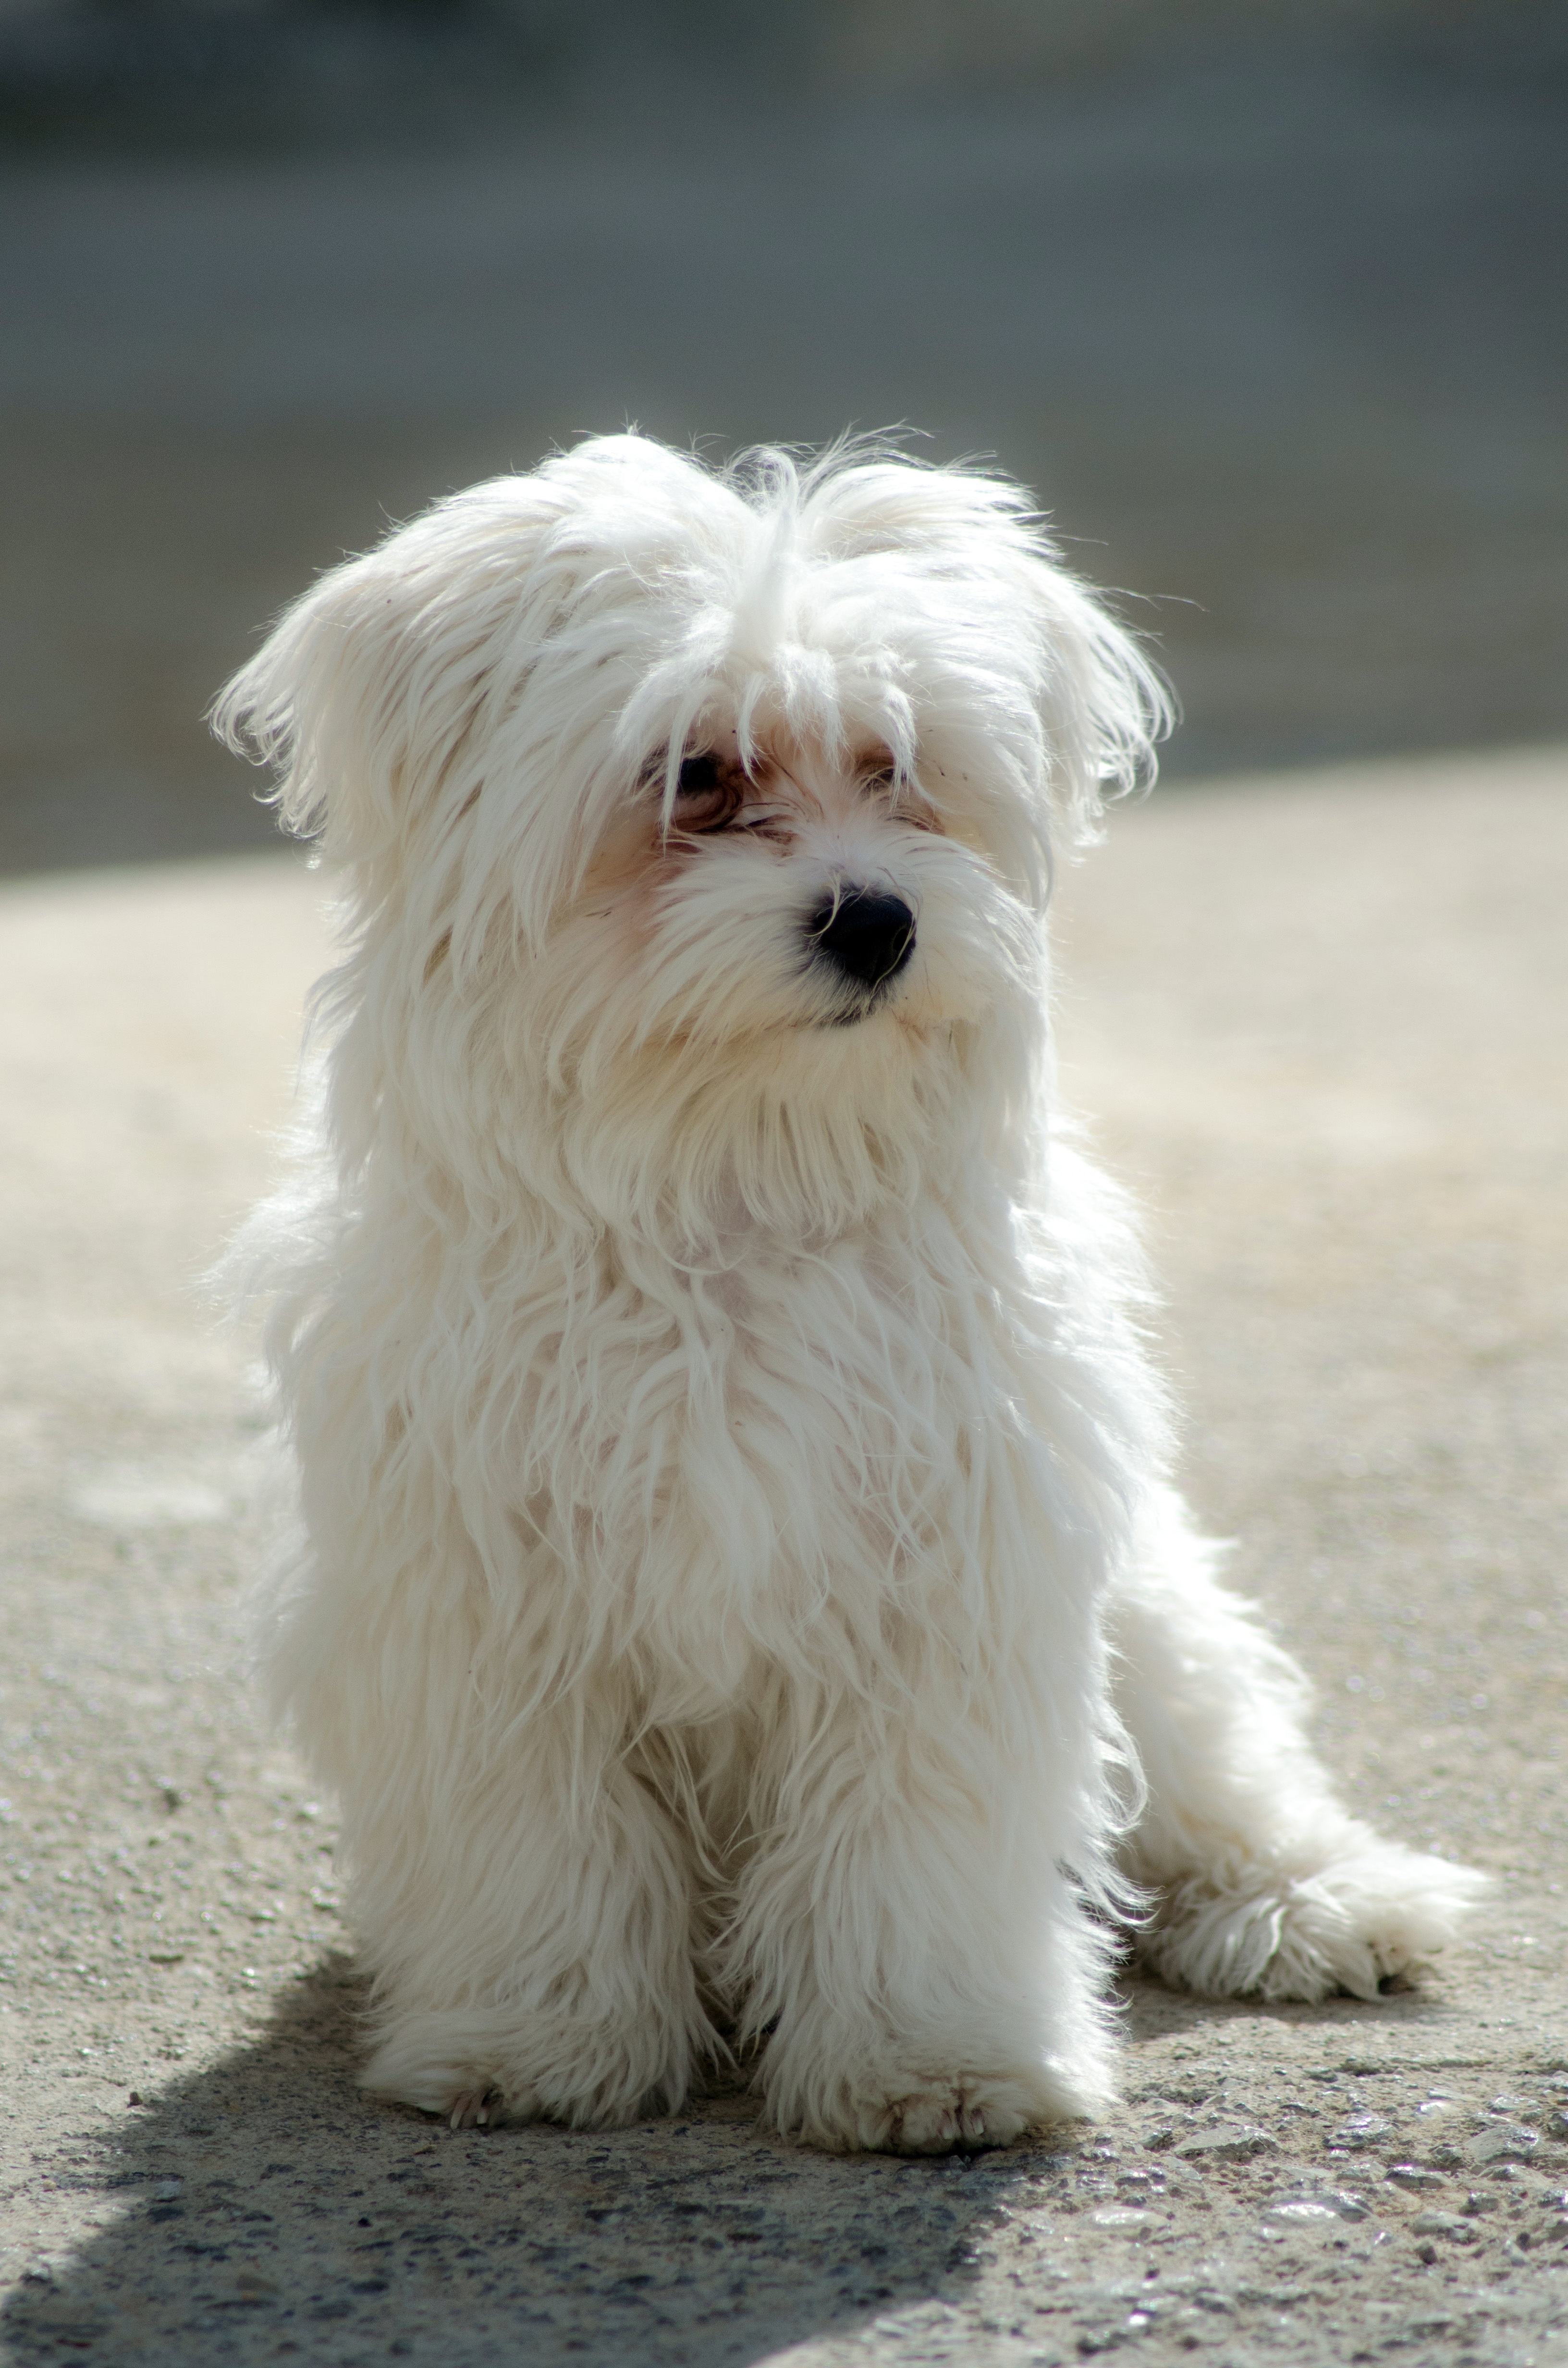
white, puppy, dog, cute, canine, pet, fluffy, mammal, vertebrate, dog breed, doggy, maltese, bichon, bichon frise, bolognese, coton de tulear, havanese, dog like mammal, carnivoran, west highland white terrier, schnoodle, dandie dinmont terrier, l wchen, dog crossbreeds, morkie, bolonka, poodle crossbreed